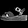
Label: Sandal